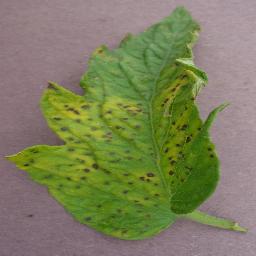
Label: Tomato___Septoria_leaf_spot